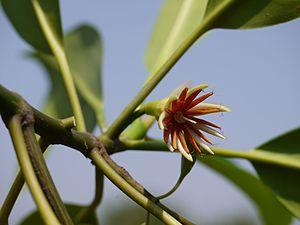
Bruguiera gymnorhiza est un palétuvier de la famille des Rhizophoraceae, présent dans la plupart des mangroves des rivages des océans Indien et Pacifique.